PINK de Thierry

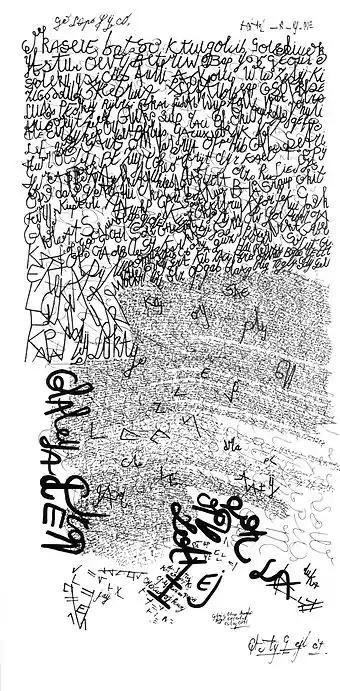
"Letter from Arcadia", nr 44A (1996). Indian ink on canvas, Private collection

In "Ter Zake. Business as Usual. USA 1988", a government-sponsored orientation trip to the United States turned into a 30-day performance artwork. MOCA, Los Angeles and Stedelijk Museum, Amsterdam.